Stradanus

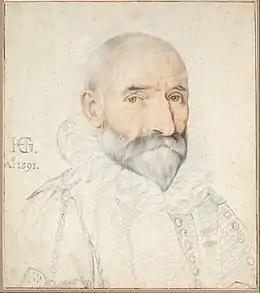
"Portrait of Stradanus" by Hendrick Goltzius, 1591

Johannes Stradanus (Dutch "Jan van der Straet" or Italian "Giovanni Stradano"; 1523 – 2 November 1605) was a Flemish artist active mainly in 16th-century Florence, Italy. He was a wide-ranging talent who worked as an easel and fresco painter, designer of tapestries, draughtsman, designer of prints and pottery decorator. His subject range was varied and included history subjects, mythological scenes, allegories, landscapes, genre scenes, portraits, architectural scenes and animals. After training in his native Flanders, he left his home country and ultimately settled down in Florence, Italy. He became a prominent court artist to the Medici during the second half of the 16th century and worked on the many decorative projects of the court. Stradanus also produced large altarpieces for the most important churches in Florence.